COVID-19 pandemic in Nunavut

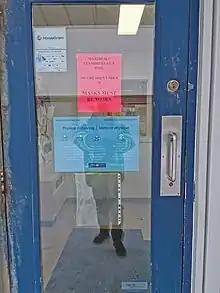
COVID sign at the post office in Cambridge Bay

By mid-March, the government of Nunavut had begun to reduce non-essential travel by its employees. The capital of Iqaluit instituted similar measures, while the hamlets of Cambridge Bay, Coral Harbour, and Igloolik issued recommendations against outside visitors.